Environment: real
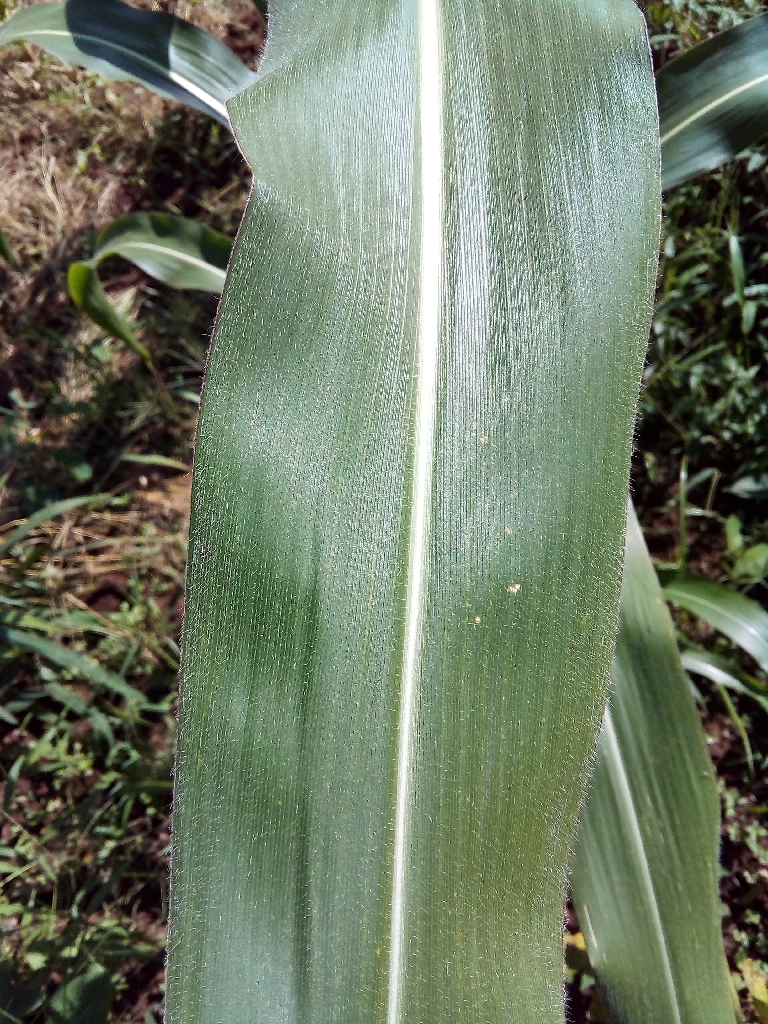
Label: healthy